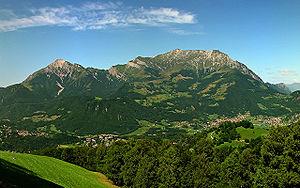
La Grigna ou Grignone ou Grigna septentrionale est le sommet le plus élevé de la chaîne des Grigne, dans la province de Lecco, en Italie.
La chaîne des Grigne est un ensemble montagneux dans la province de Lecco, en Italie. Il sépare le lac de Lecco de la Valsassina. Son point culminant, à 2 410 mètres d'altitude, est la Grigna encore appelée Grignone ou Grigna septentrionale ; un autre sommet caractéristique de cette chaîne est la Grignetta ou Grigna méridionale, à 2 177 mètres d'altitude.
Les Préalpes italiennes sont une suite de reliefs montagneux italiens situés au sud de la ligne de crêtes principale des Alpes et constituant une transition entre les reliefs alpins et la plaine du Pô. Elles font l'objet de plusieurs systèmes de classification.